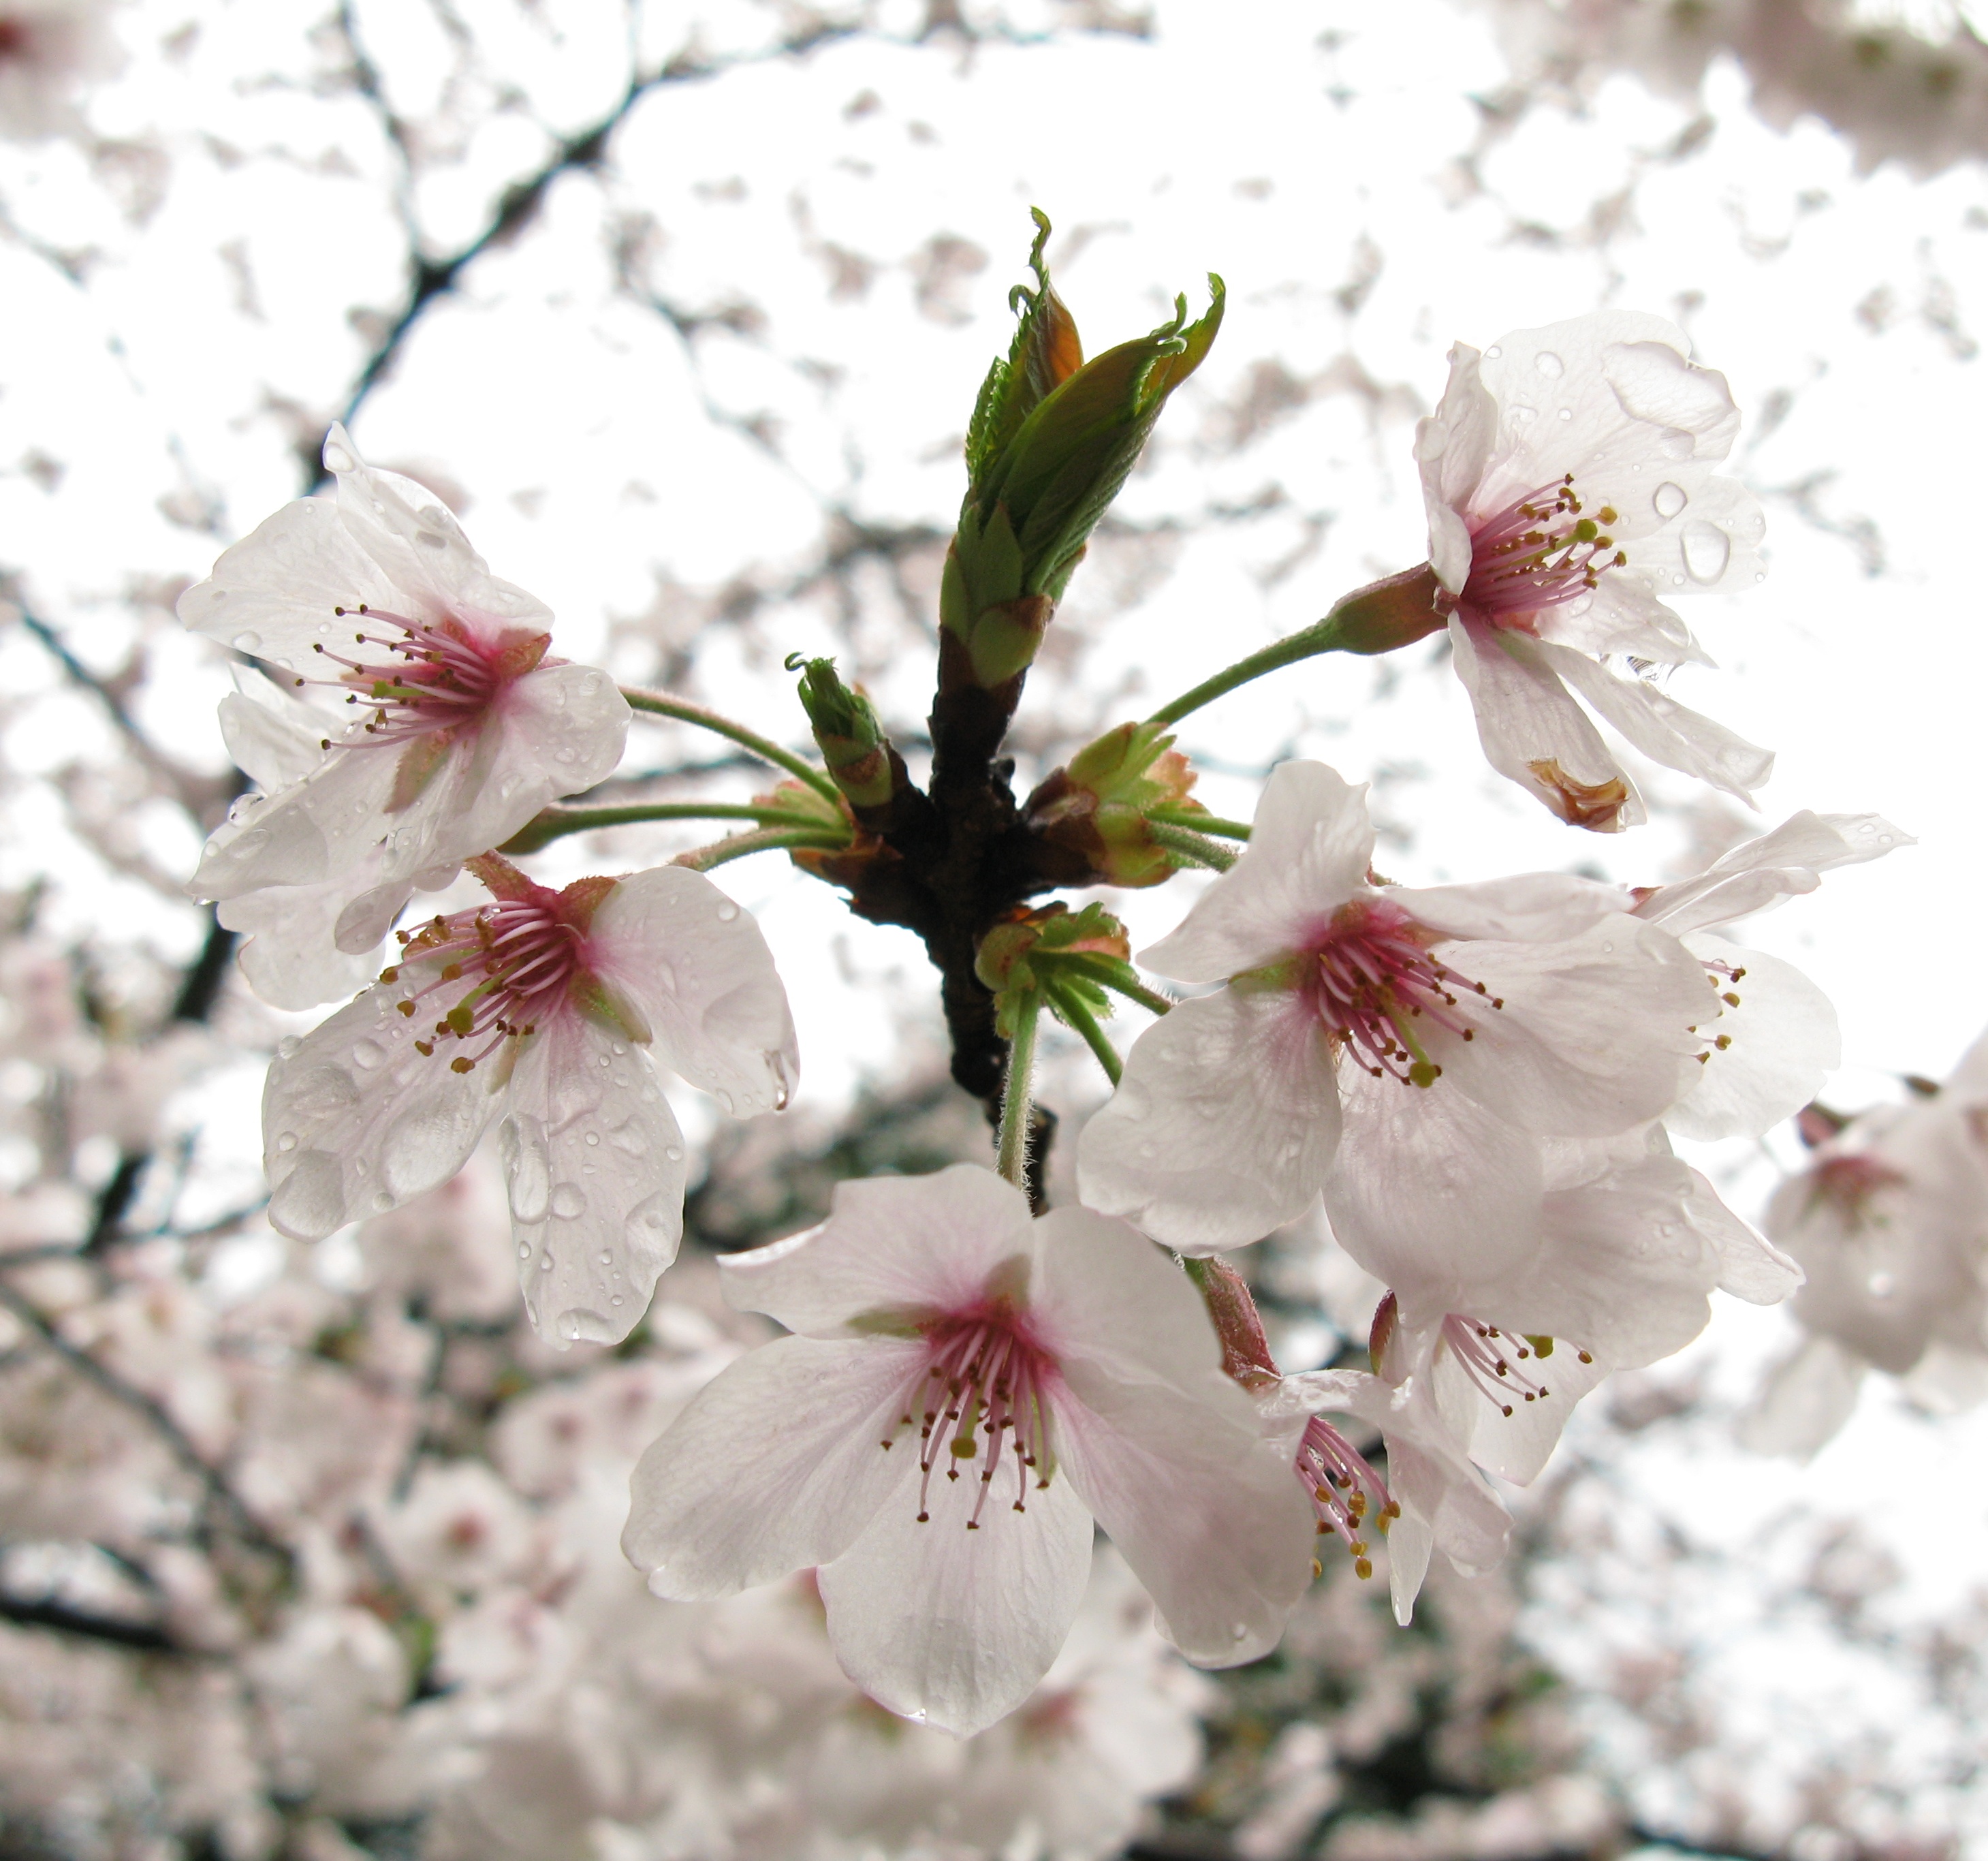
branch, blossom, plant, fruit, flower, petal, food, spring, high, produce, waterdrop, flora, cherry blossom, sakura, hires, cherry, flowerpicturesnolimits, hi, res, powershotg7, canong7, flowering plant, rose family, land plant